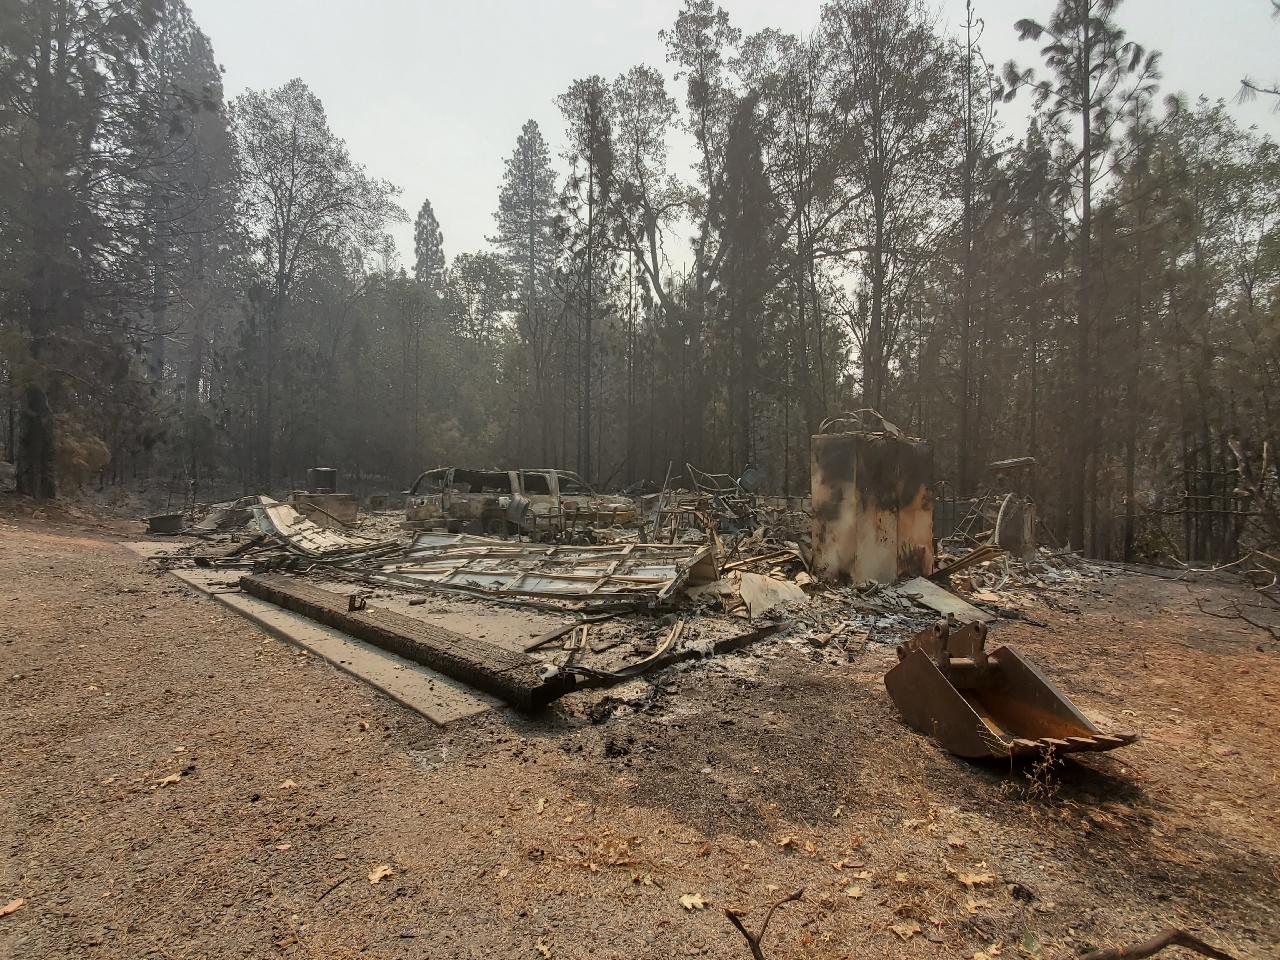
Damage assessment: destroyed